Required navigation performance

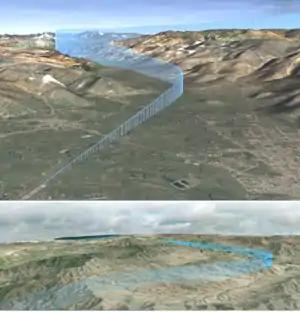
RNP-AR 3D approach tracks to Cajamarca, Peru (above) and La Serena, Chile (below), demonstrating the benefits of precise lateral and vertical navigation on airports located on mountainous regions

Required navigation performance (RNP) is a type of performance-based navigation (PBN) that allows an aircraft to fly a specific path between two 3D-defined points in space.